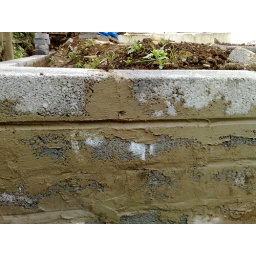
Another week of this and ill be building 5 bed detached villas in mumbles